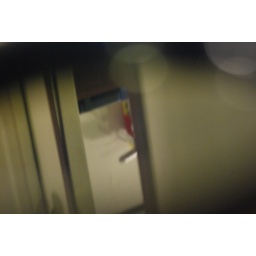
A reflectoin of my bathroom door in my dog's water bowl.